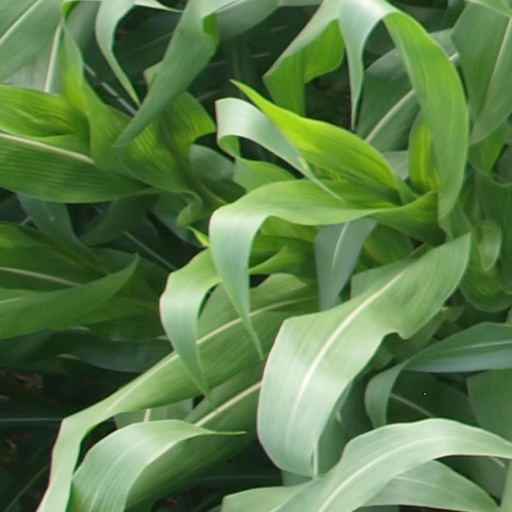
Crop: maize; corn